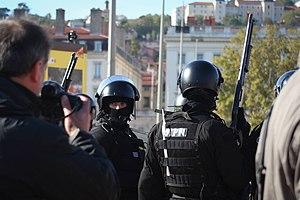
Groupe d'intervention de la police nationale (GIPN). Du calme, de la froideur, au moins un groupe qui respecte les autres.
Les groupes d’intervention de la Police nationale étaient des unités d’élite de la Police nationale française. Les GIPN étaient destinés à intervenir dans des situations d'extrême violence ou à haut risques telles que les prises d'otages, les actes de terrorisme, les mutineries dans les prisons ou les interpellations d'individus dangereux ou de forcenés. La transformation des derniers GIPN situés en Outre-Mer en antennes du RAID, en mars 2019, a marqué la fin de l'emploi de cette appellation.